James Norwood (baseball)

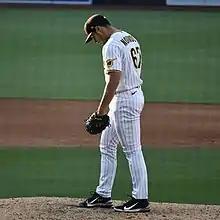
Norwood with the San Diego Padres in 2021

James Krittipum Norwood (born December 24, 1993) is an American professional baseball pitcher who is a free agent. He has previously played in Major League Baseball (MLB) for the Chicago Cubs, San Diego Padres, and Philadelphia Phillies. Listed at and , he throws and bats right-handed.